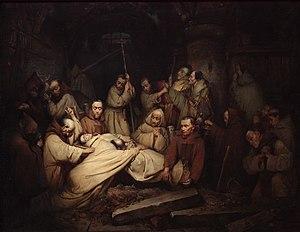
Les Mémoires du comte de Comminge sont un roman-mémoires publié sans nom d’auteur en 1735 par Claudine Guérin de Tencin chez Jean Néaulme à La Haye. C'est un des premiers romans français qui annonce le genre gothique.
Octobre : troubles contre la levée en masse au Liban. Rupture entre les administrateurs libanais et égyptiens : les Égyptiens procèdent à une conscription chez les Alaouites, les Druzes et les Métoualis. Ces communautés se révoltent à tour de rôle durant cinq mois. Les Égyptiens, d’abord accueillis en libérateurs, sont progressivement rejetés par la population. Ils taxent de façon jugée excessive la production agricole et la soie en particulier.